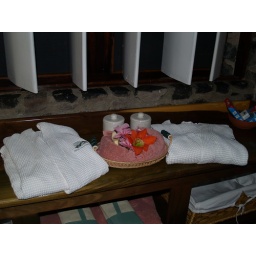
Little flower in the bathroom